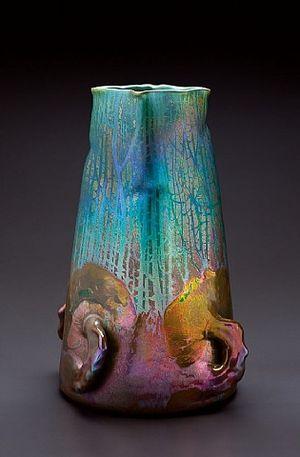
Vase en grès à couverte irisée, Clément Massier, vers 1900, Vallauris, France
Les Massier sont une dynastie de céramistes qui remonte au-delà de la Révolution française et qui joua un rôle clé dans la renaissance de la céramique de Vallauris.